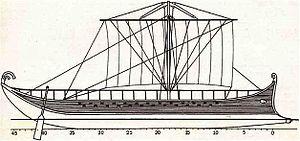
Ivlia est la réplique d’une galère antique grecque à deux rangs appelée dière. Cette reproduction est un exemple d'archéologie expérimentale.